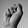
ASL letter: S